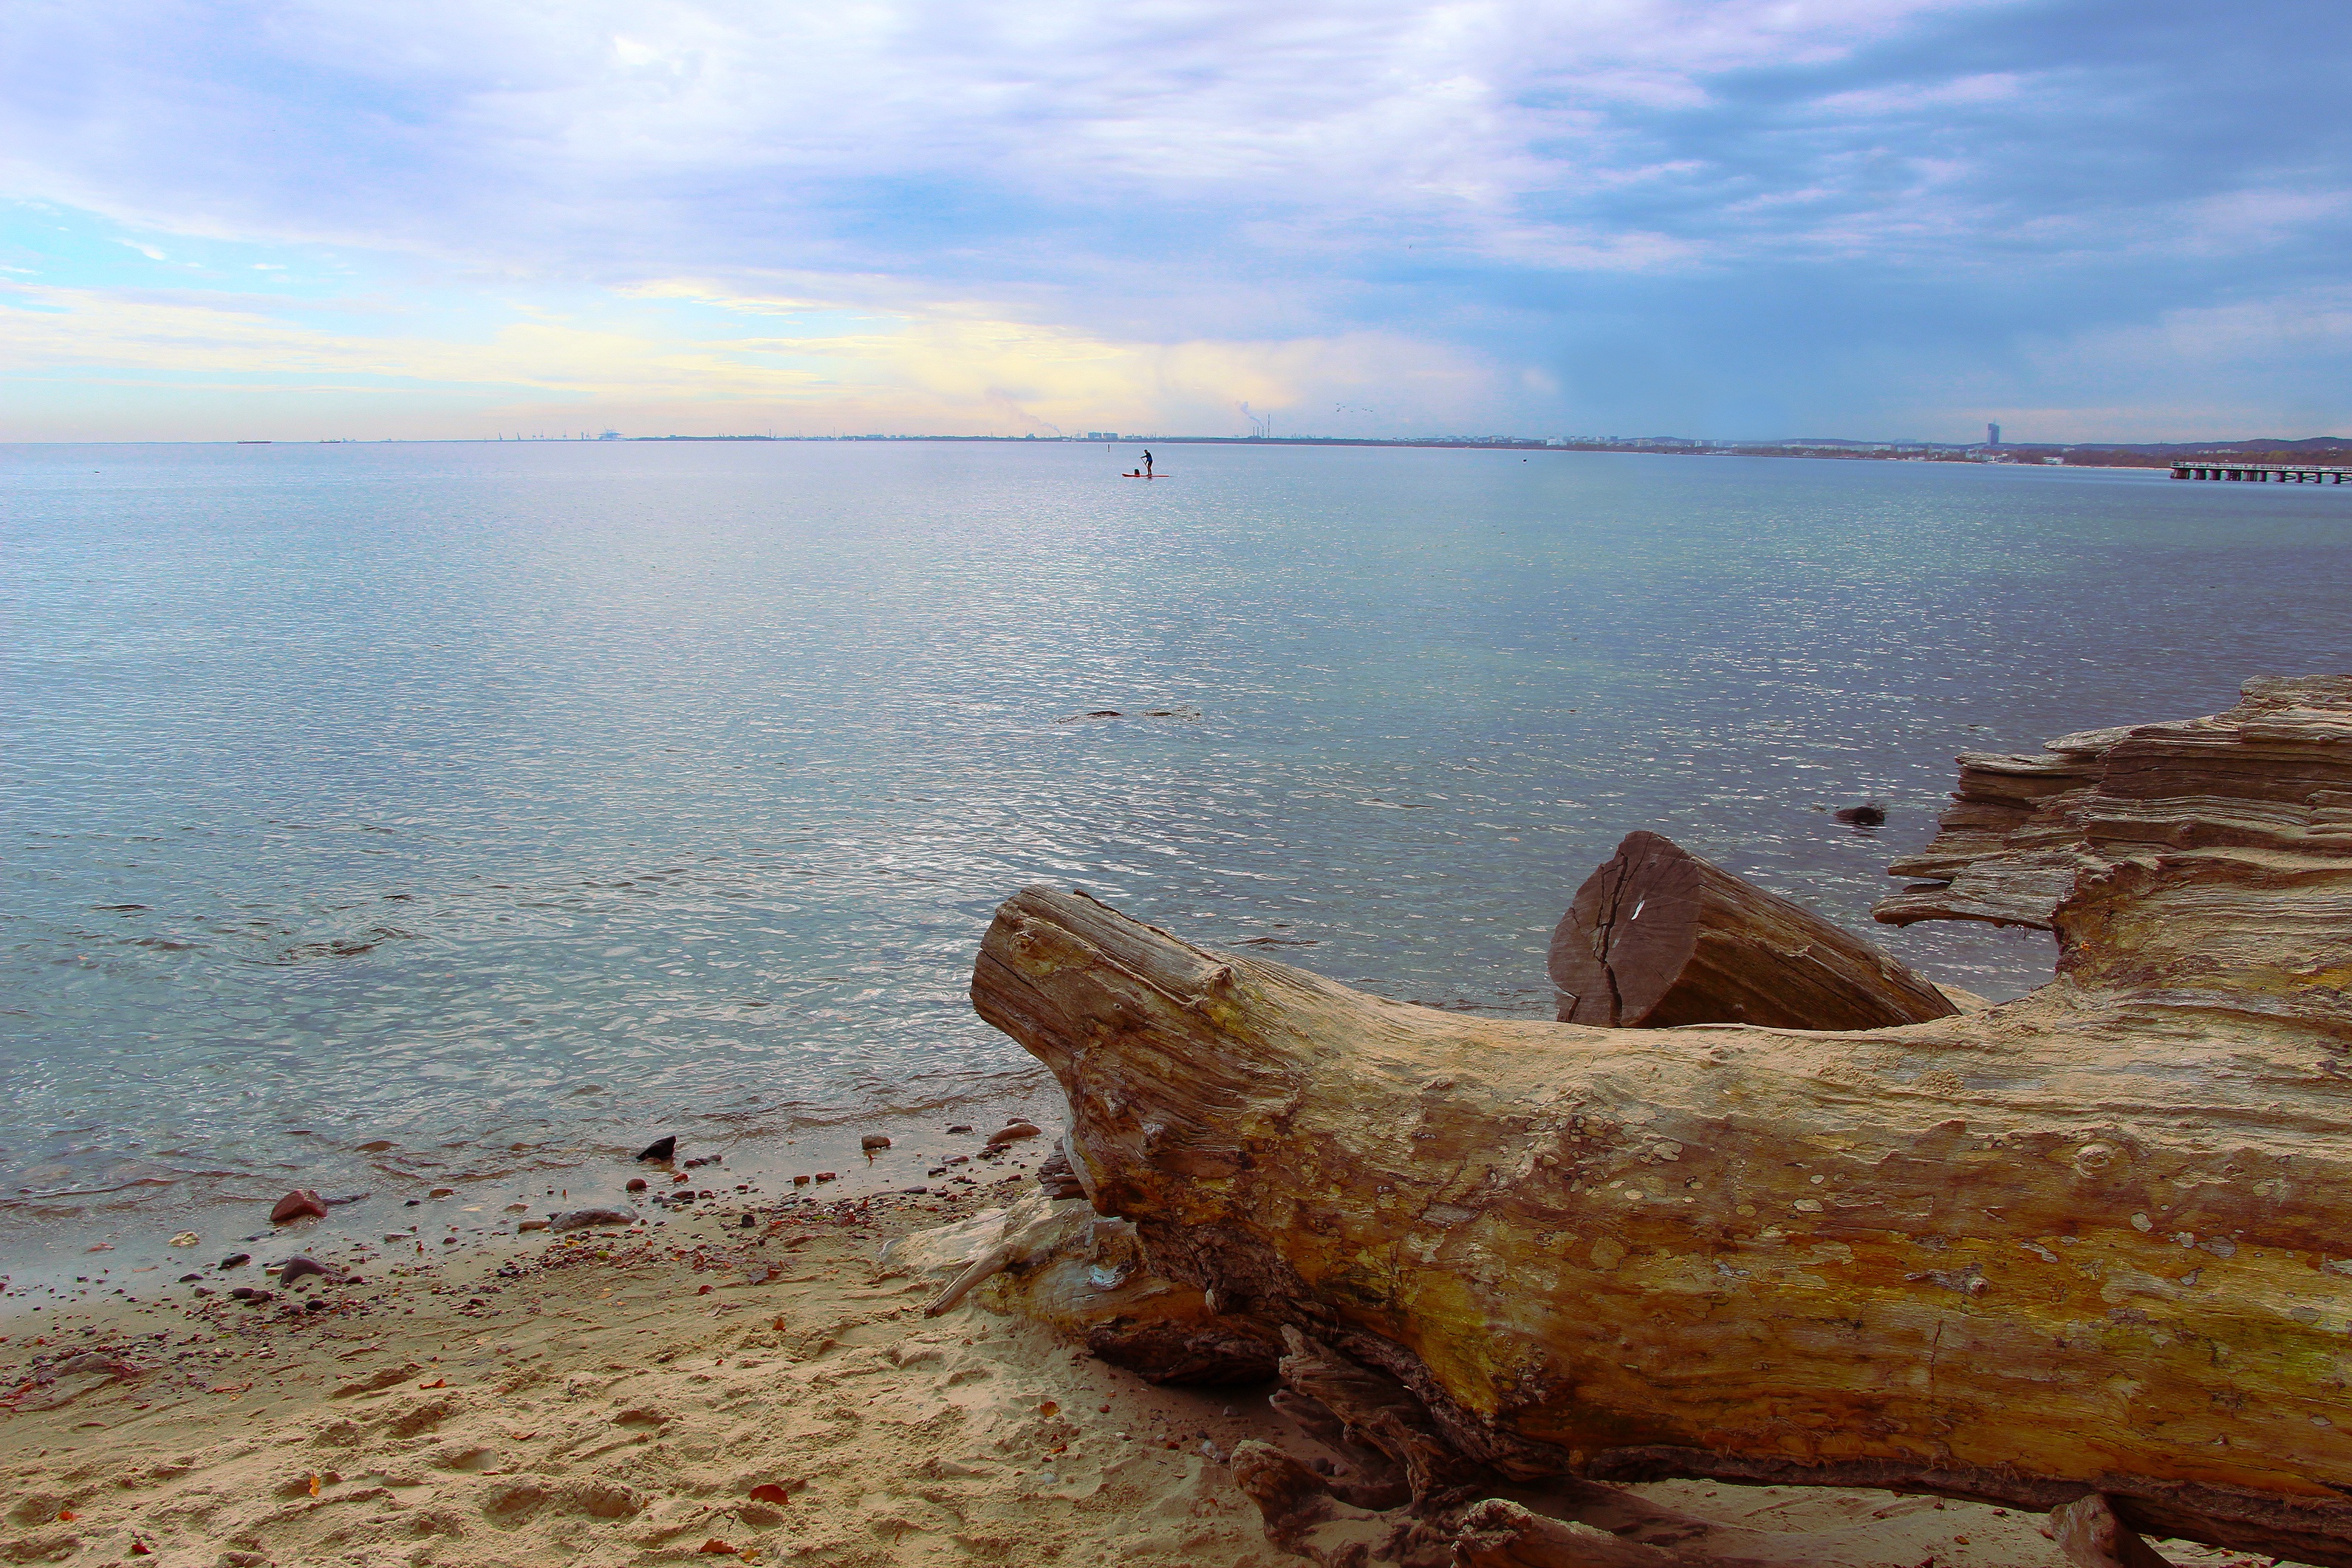
sea, wood, beach, cloud, water, sky, water resources, azure, natural landscape, coastal and oceanic landforms, lake, tree, trunk, landscape, horizon, wind wave, calm, driftwood, sand, headland, shore, rock, cape, sound, tropics, cumulus, ocean, coast, reflection, wave, loch, wind, evening, bay, klippe, tide, inlet, promontory, vacation, reservoir